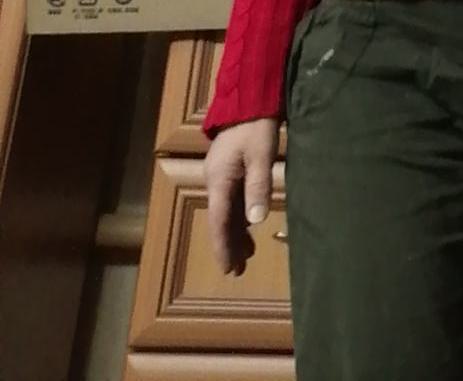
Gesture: no_gesture